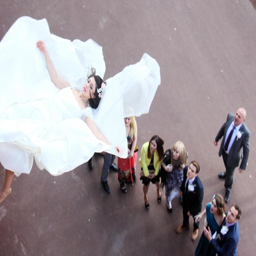
the wedding guests watch in horror .